Palestine

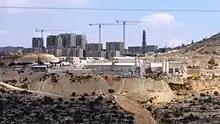
Construction of Rawabi and surrounding industrial areas

A peace summit between Yasser Arafat and Ehud Barak was mediated by Bill Clinton in 2000. It was supposed to be the final agreement ending conflict officially forever. However the agreement failed to address the Palestinian refugee issues, status of Jerusalem and Israeli security concerns. Both sides blamed each other for the summit failures. This became one of the main triggers for the uprising that would happen next. In September 2000, then opposition leader from the Likud Party, Ariel Sharon, made a proactive visit to the Temple Mount and delivered a controversial speech, which angered Palestinian Jerusalemites. The tensions escalated into riots. Bloody clashes took place around Jerusalem. Escalating violence resulted in the closure of Jerusalem Airport, which haven't operated to date. More and more riots between Jews and Arabs took place in October 2000 in Israel.